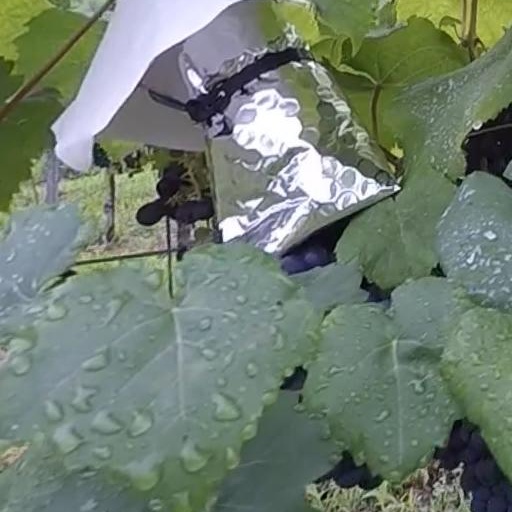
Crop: grape